Seattle Central Library

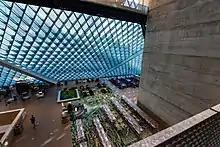
An overhead view of one floor of the library

Use of the building is more than double the predicted volume. In the library's first year, 2.3 million people came to visit the library; roughly 30% were from outside Seattle. The library generated $16 million in new economic activity for its surrounding area in its first year.